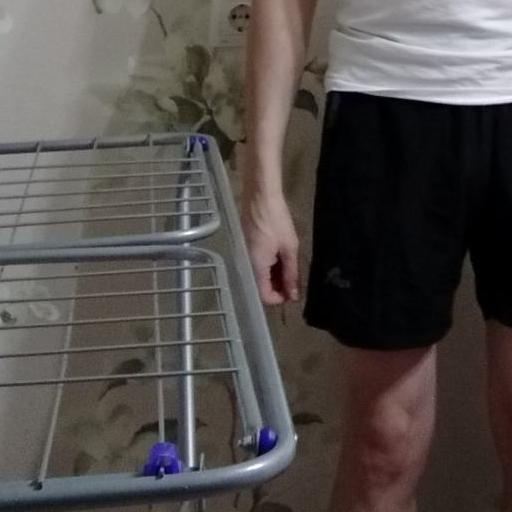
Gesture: no_gesture